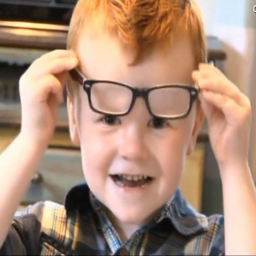
do you wear glasses ? cheer up this little boy who has to wear glasses .